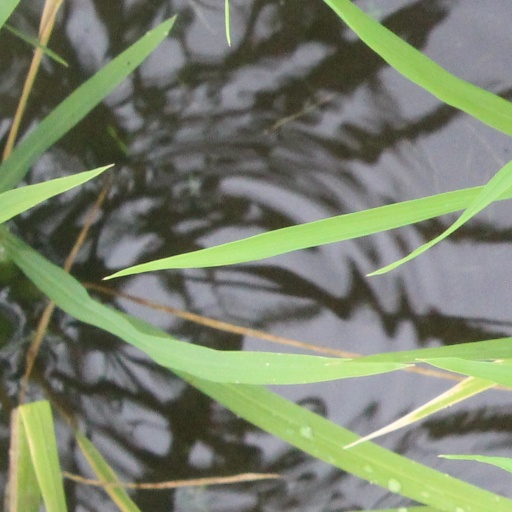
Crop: rice